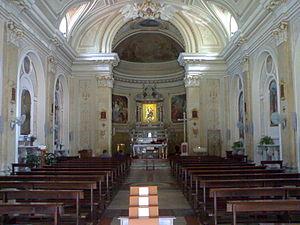
Palmi est une commune italienne de la province de Reggio de Calabre dans la Calabre en Italie, elle est proche de Reggio de Calabre et située à 90 km au sud-ouest de Catanzaro.